Chinese space program

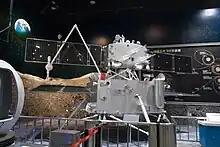
Chang'e-5 lander and ascender assembly full-scale mockup display at China Science and Technology Museum

The third phase of Chinese Lunar Exploration Program was also allowed to proceed in 2020. As preparation, China conducted Chang'e 5-T1 mission in 2014. By completing its main task on November 1, 2014, China demonstrated the capability of returning a spacecraft from the lunar orbit back to Earth safely, paving the way for the lunar sample return mission to be conducted in 2017. However, the failure of the second Long March 5 mission disrupted the original plan. Despite the readiness of the spacecraft, the mission had to be postponed due to the unavailability of its launch vehicle, until the successful return-to-flight of Long March 5 in late 2019. On November 24, 2020, the sample return mission, entitled Chang'e-5, kicked off as the Long March 5 rocket launched the 8.2 t spacecraft stack into space. The spacecraft entered lunar orbit on November 28, followed by a separation of the stack into two parts. The lander landed near Mons Rümker in Oceanus Procellarum on December 1 and started the sample collection process the next day. Two days after the landing, on December 3, the ascent vehicle attached to the lander took off from lunar surface and entered lunar orbit, carrying the container with collected samples. This was the first time that China launched a spacecraft from an extraterrestrial body. On December 6, the ascent vehicle successfully docked with the orbiter in lunar orbit and transferred the sample container to the return capsule, accomplishing the first robotic rendezvous and docking in lunar orbit in history. On December 13, the orbiter, along with the return module, entered the orbit back to Earth after main engine burns. The return capsule eventually landed intact in Inner Mongolia on December 17, sealing the perfect completion of the mission.